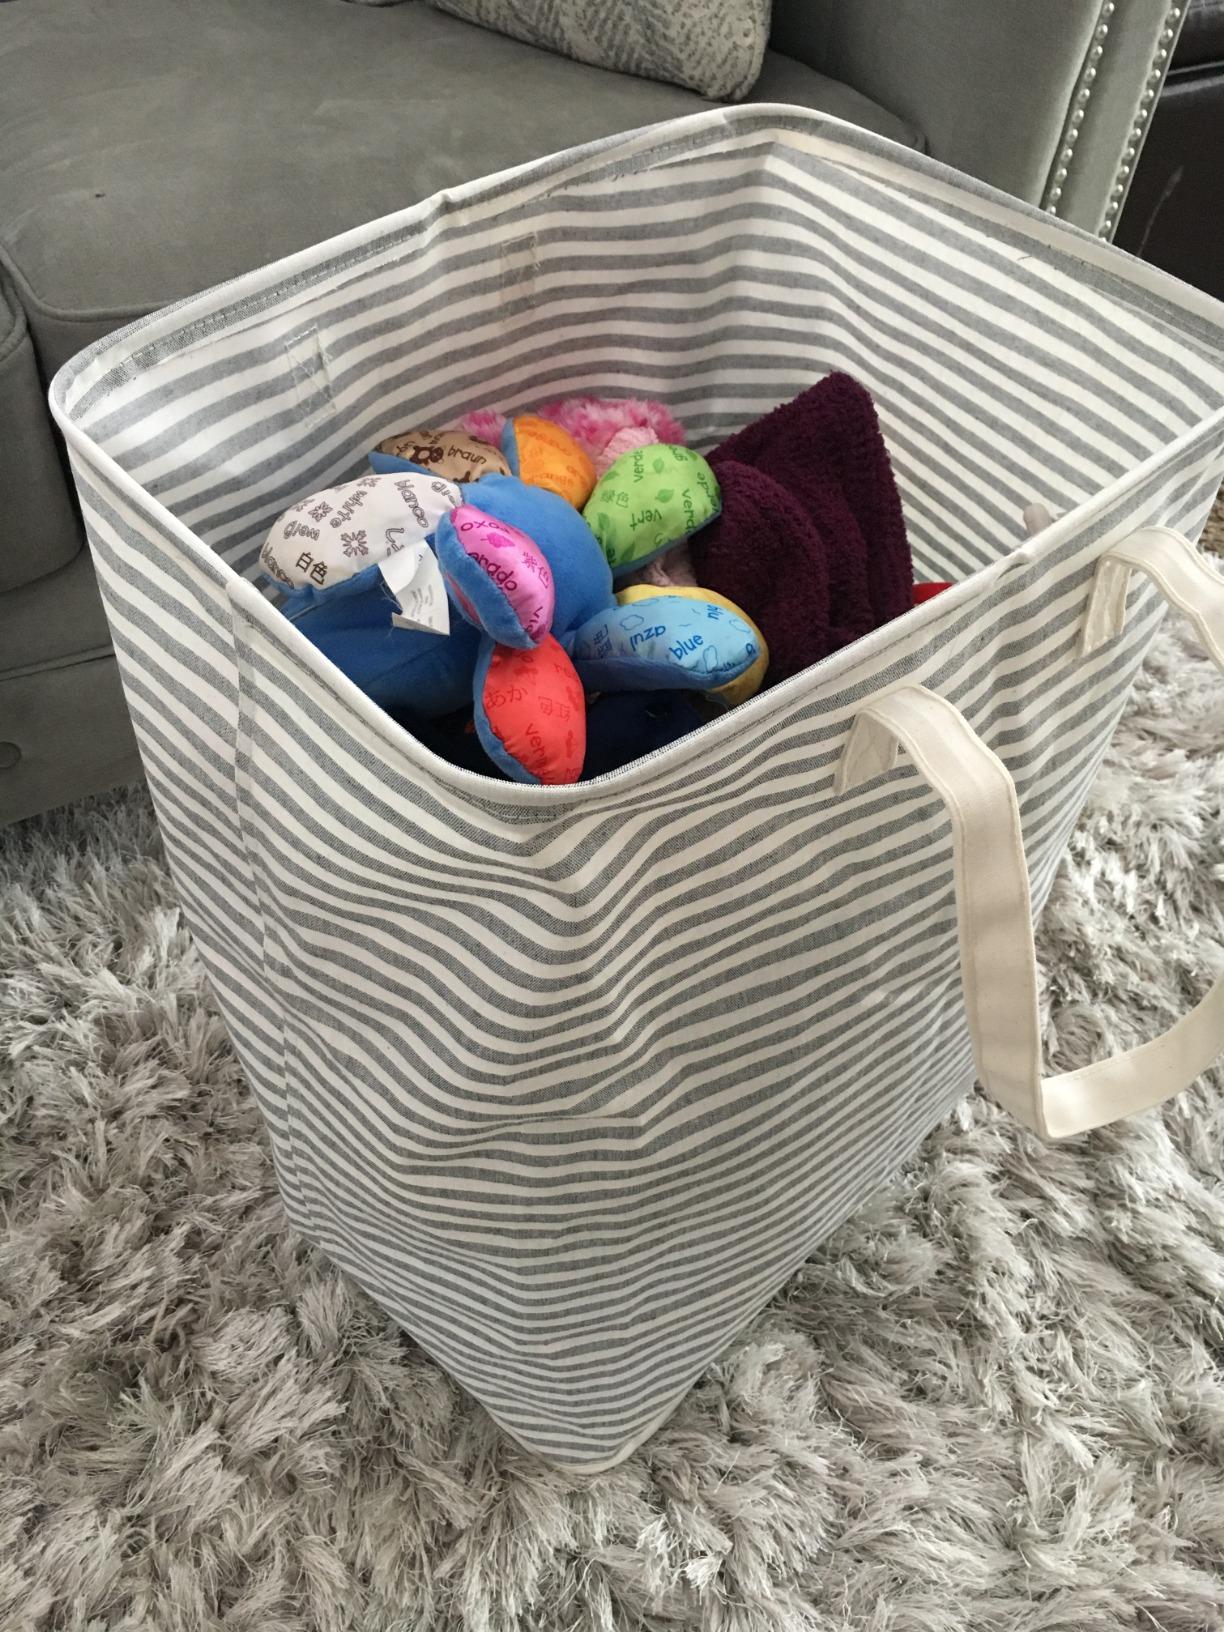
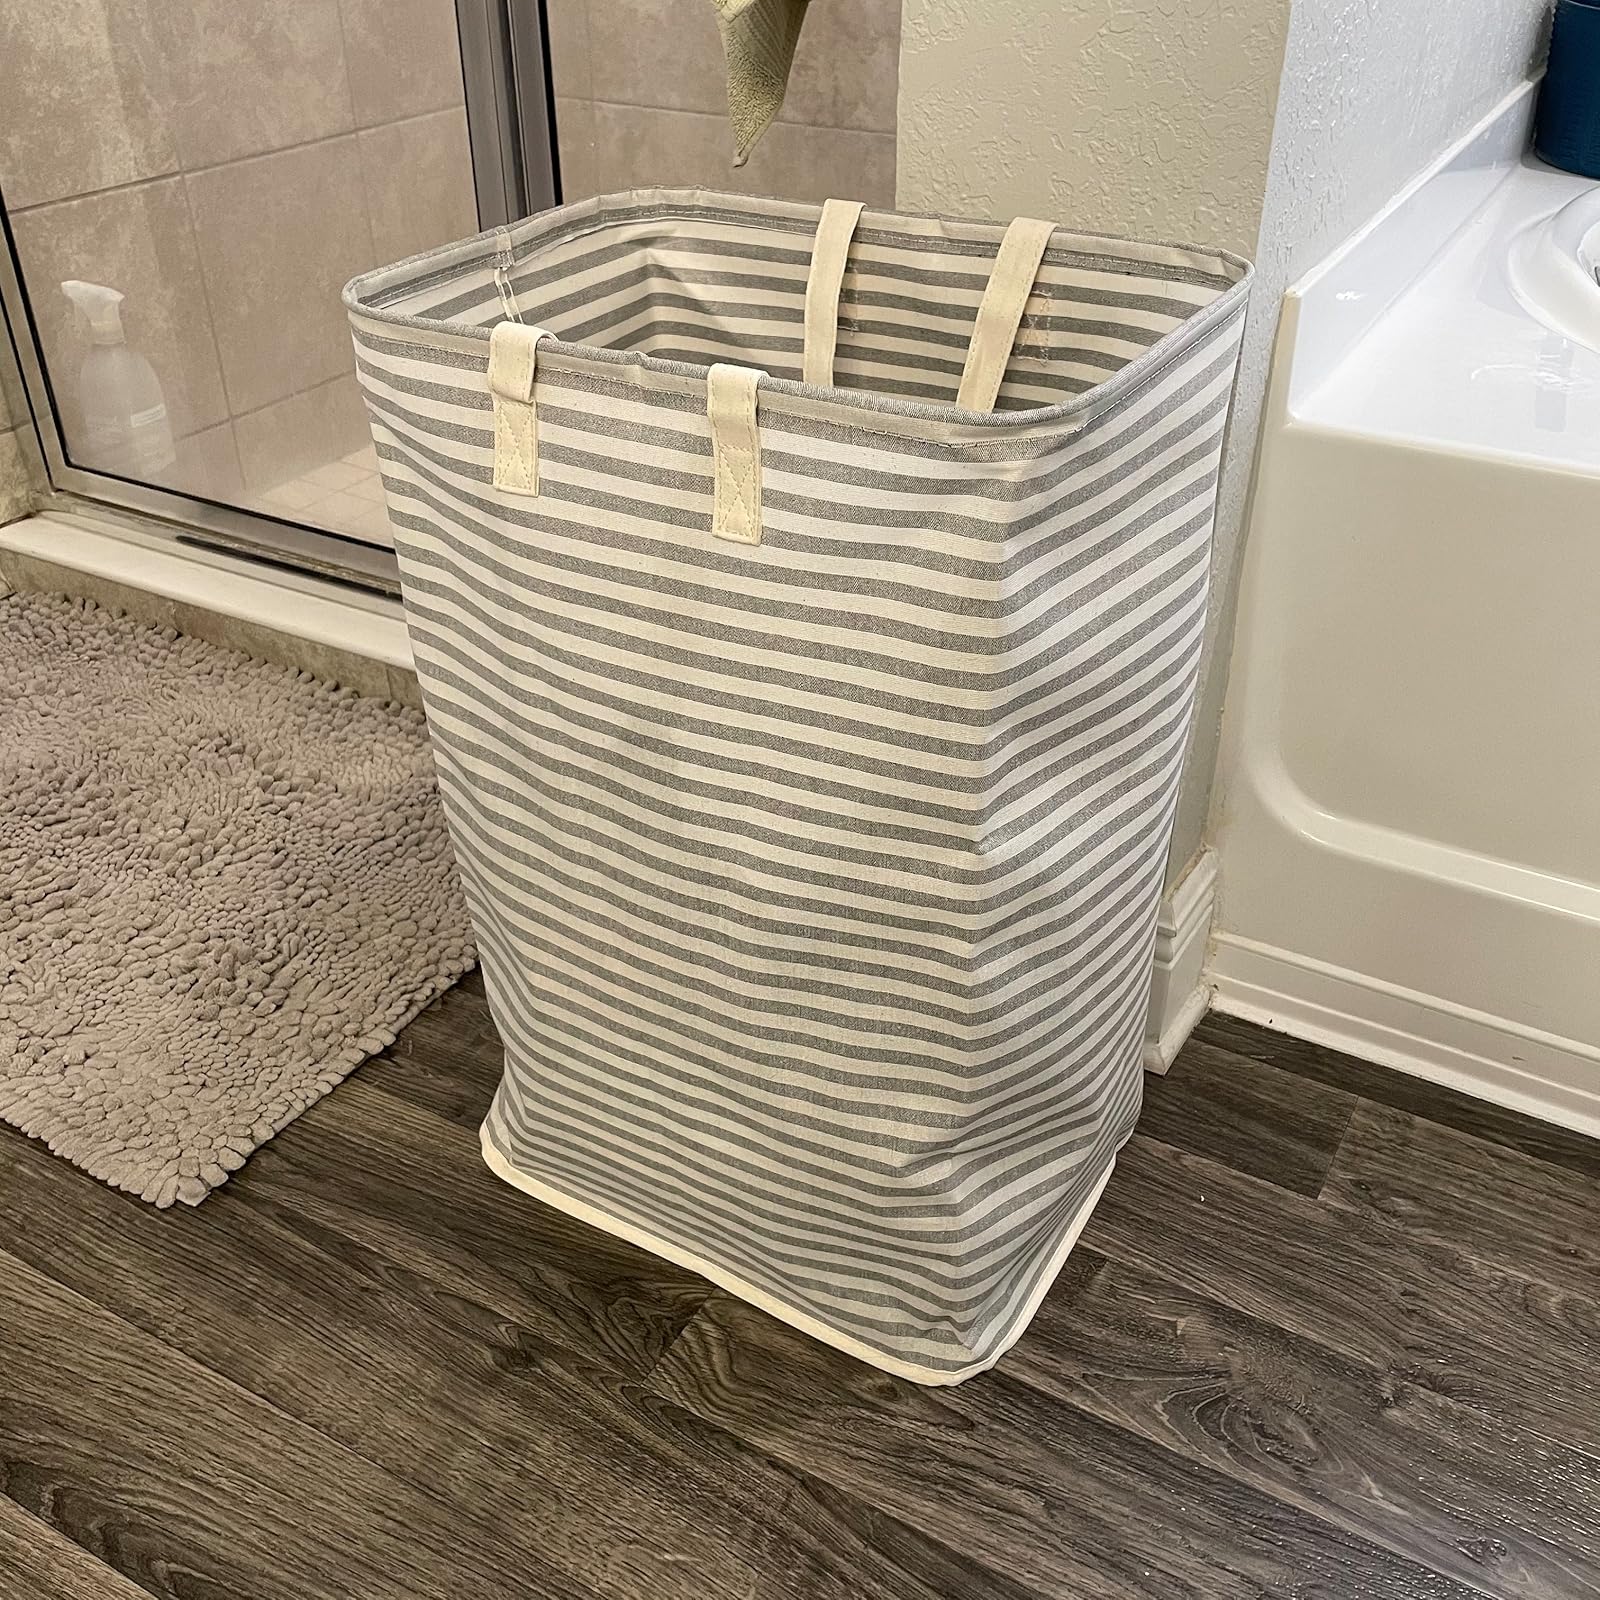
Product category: items_hamper
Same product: yes